Torra di Lozari

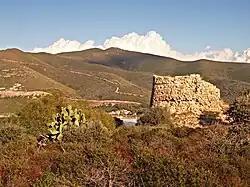

The Tower of Lozari is a ruined Genoese tower located in the commune of Belgodère on the west coast of the French island of Corsica. Only the base of the tower has survived. It sits on the headland at a height of overlooking the sea.